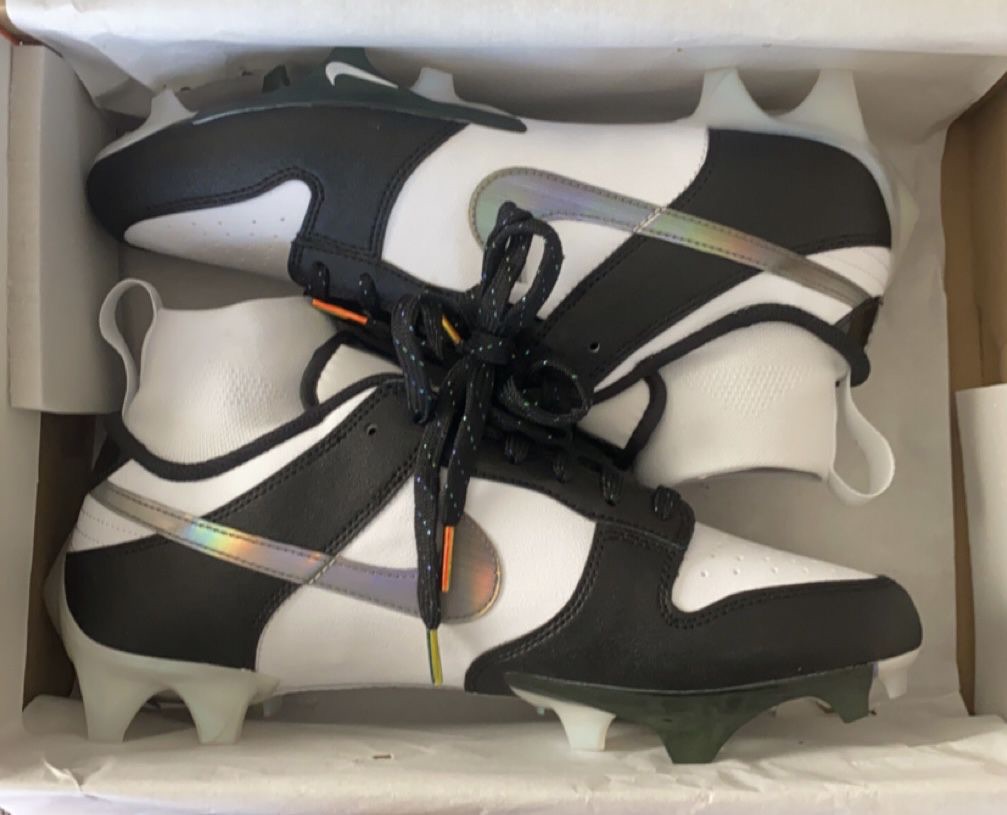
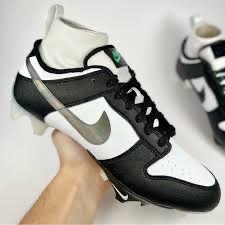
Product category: misc
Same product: yes